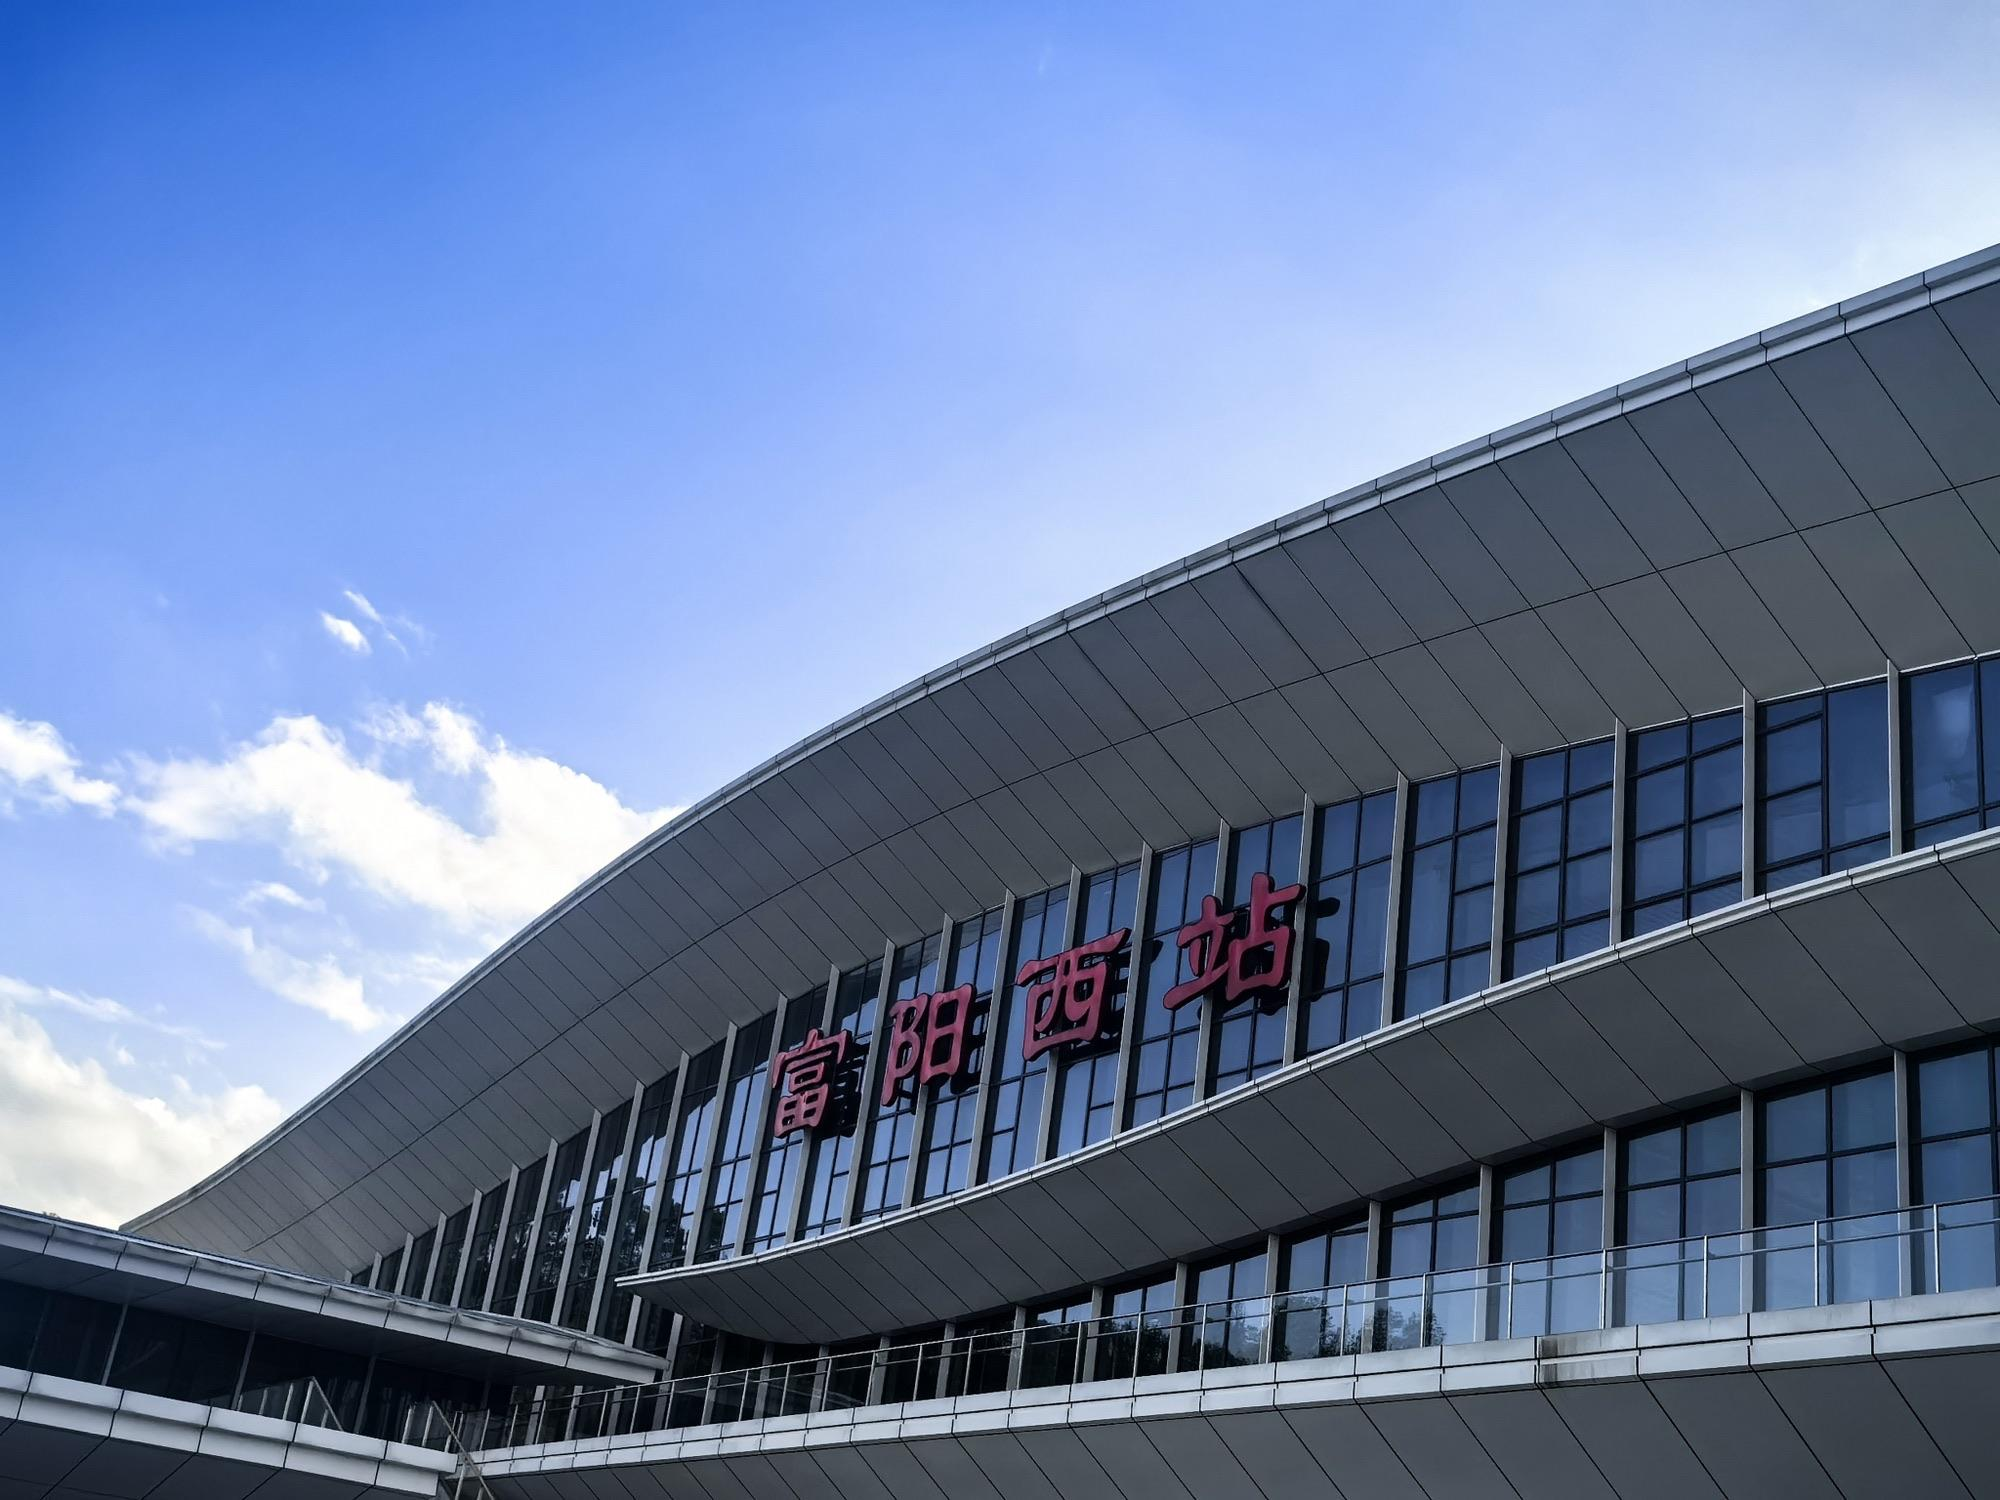
地标名称：富阳西站
所在城市：杭州市·富阳区